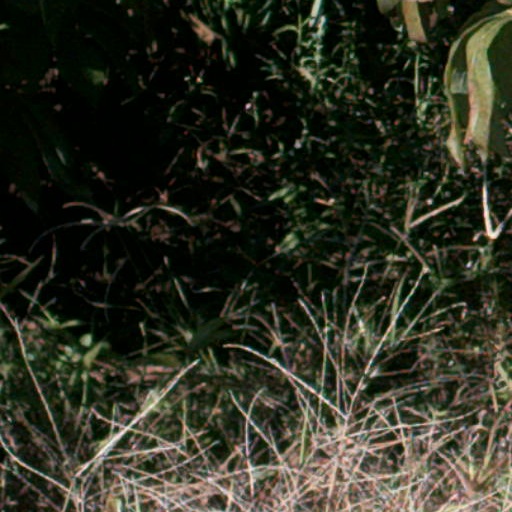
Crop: cassava